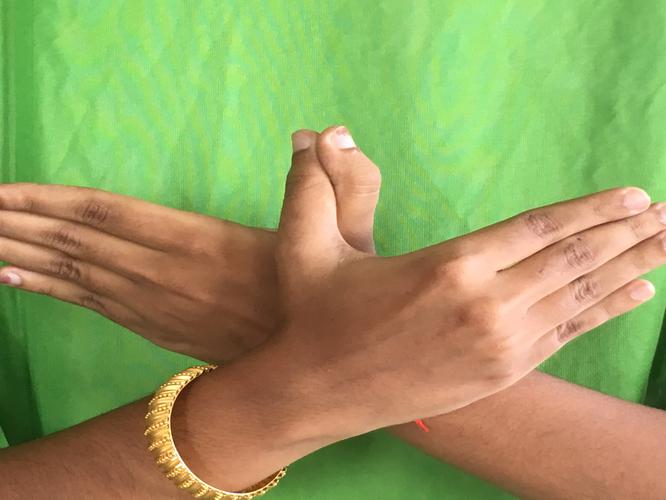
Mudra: Garuda
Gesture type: double_hand